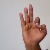
The image shows a hand gesture representing the letter 'F' in Indian Sign Language.